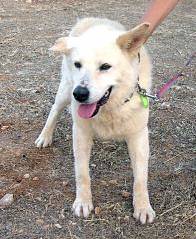
Label: dog